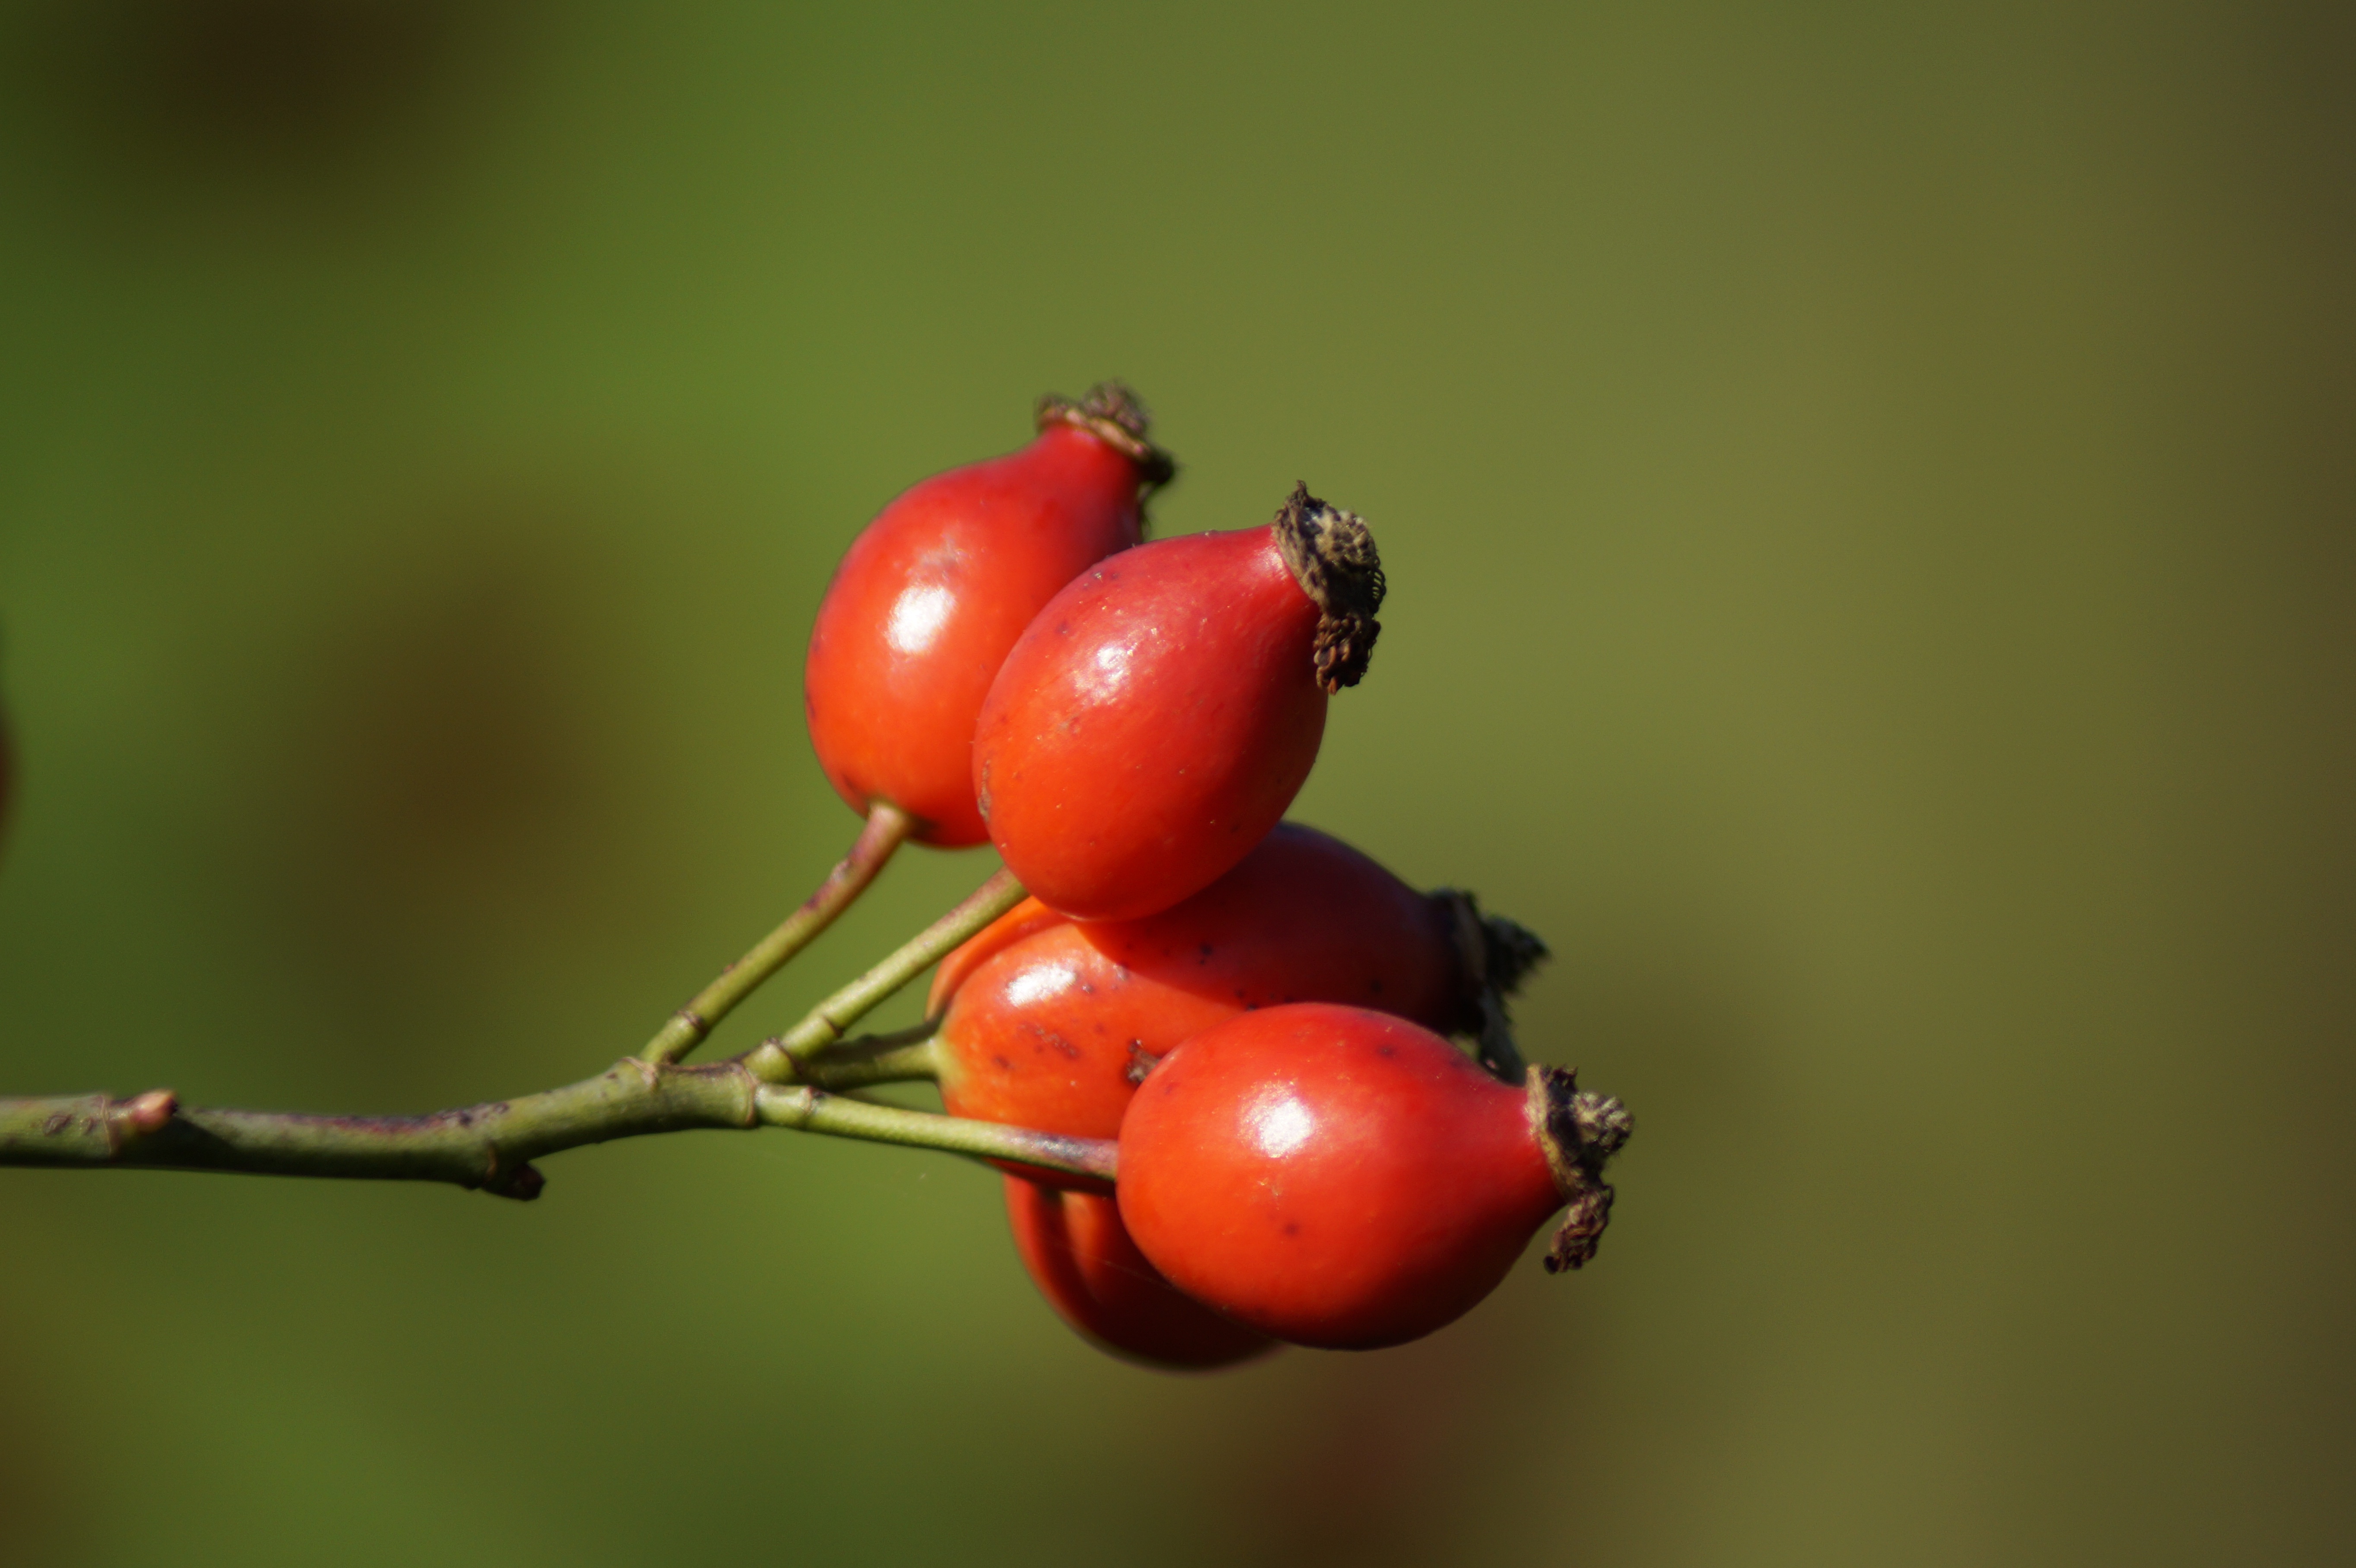
branch, plant, photography, fruit, berry, leaf, flower, food, red, produce, autumn, flora, close up, shrub, rose hip, macro photography, flowering plant, plant stem, land plant